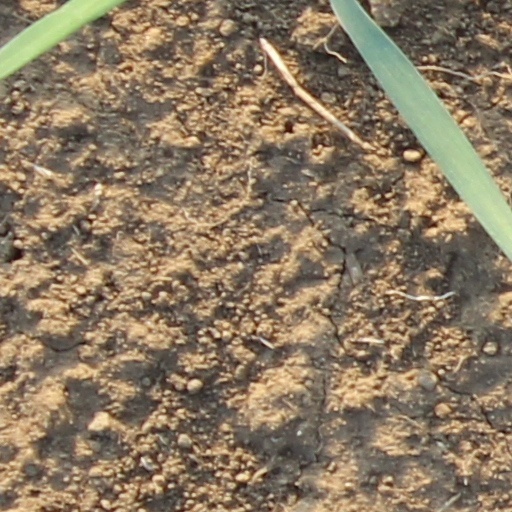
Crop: wheat